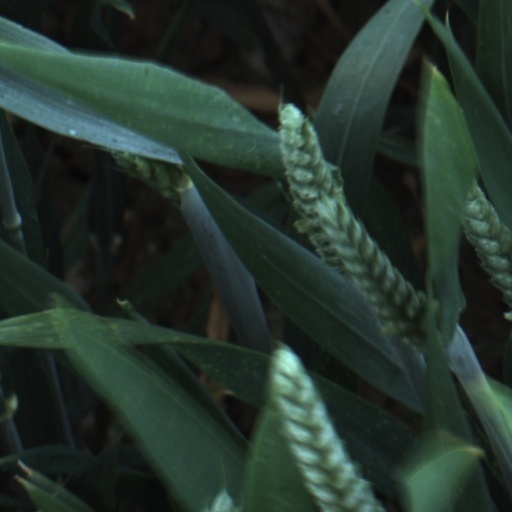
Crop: wheat